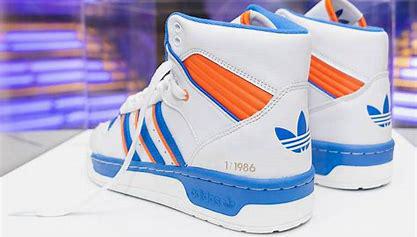
Brand: Adidas
Model: Rivalry